Coat of arms of Hungary

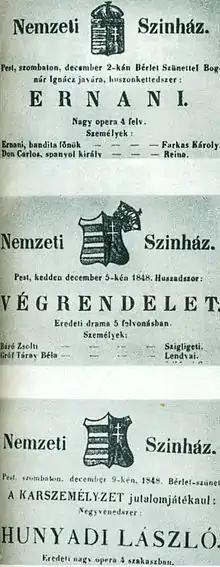
Programmes of the National Theatre reflecting the political changes of the revolution of 1848 in their depiction of the national coat of arms. Note that in modern usage the Holy Crown of Hungary on the coat of arms is not understood as a symbol of monarchy but as a symbol of the millennial tradition of Hungarian statehood.

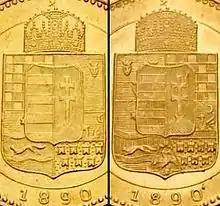
Arms of Hungary on the 1890 Austro-Hungarian florin coin; the right version adds the arms of Fiume

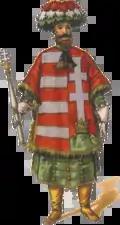
Royal herald wearing tabard with the arms of Hungary in the 1899 book "Heraldischer Atlas"

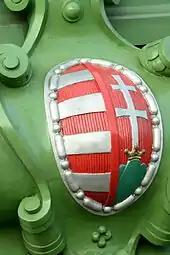
Coat of Arms at Liberty Bridge in Budapest

13. colnect.com/en/stamps/list/country/6955-Hungary/year/1958/page/4. Mi:HU 1529A-32A, Sn:HU 1191–93, Yt:HU 1245–47.